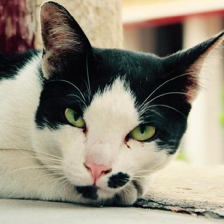
Label: animals